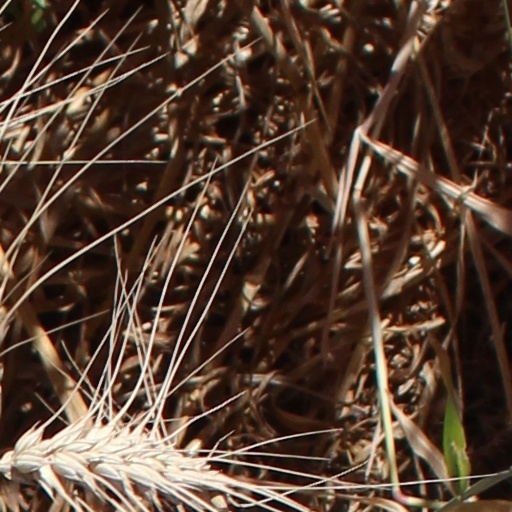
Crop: wheat